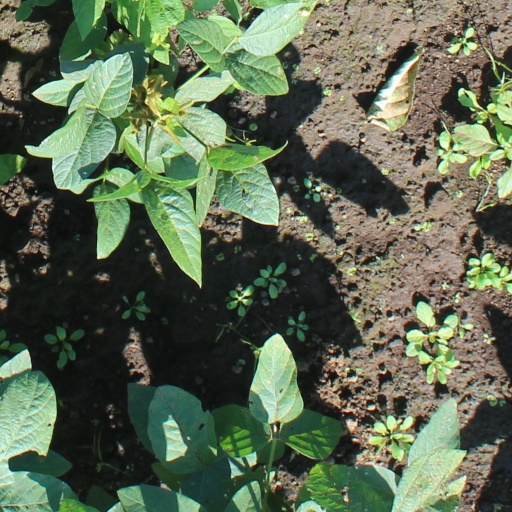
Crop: soybean